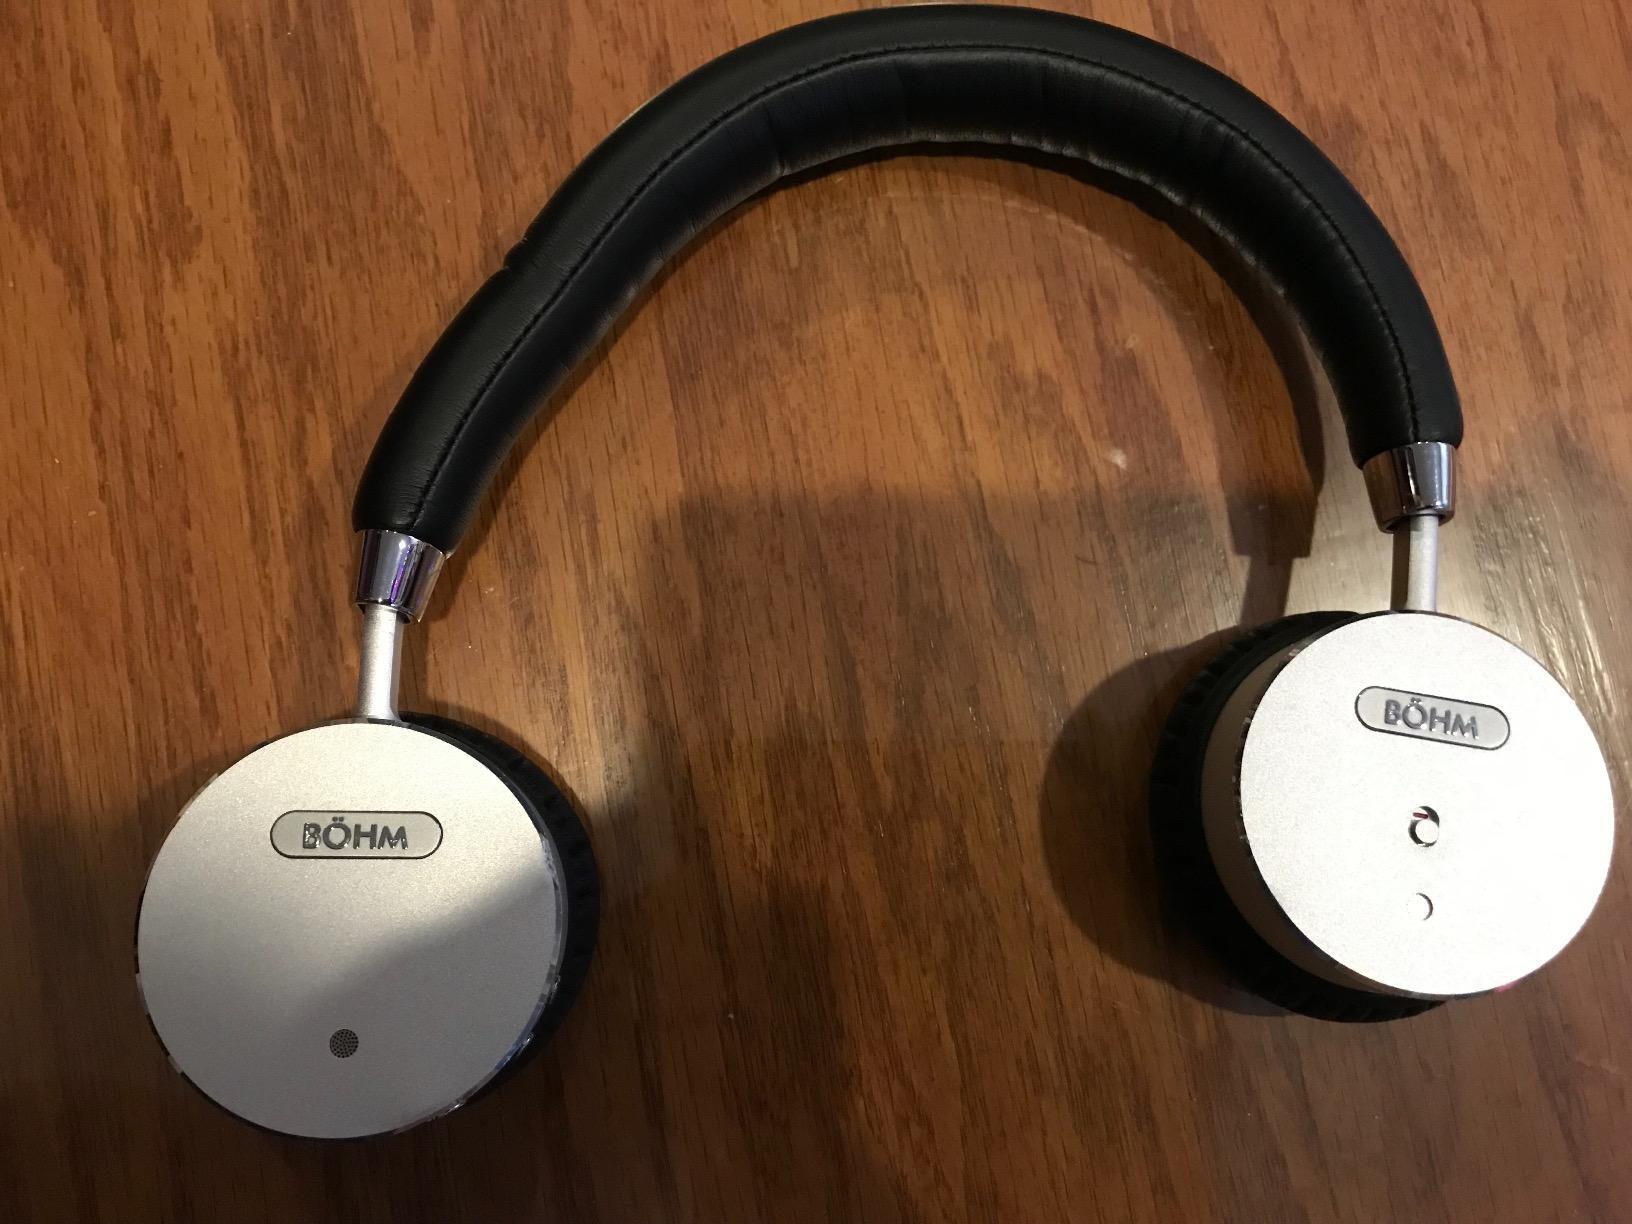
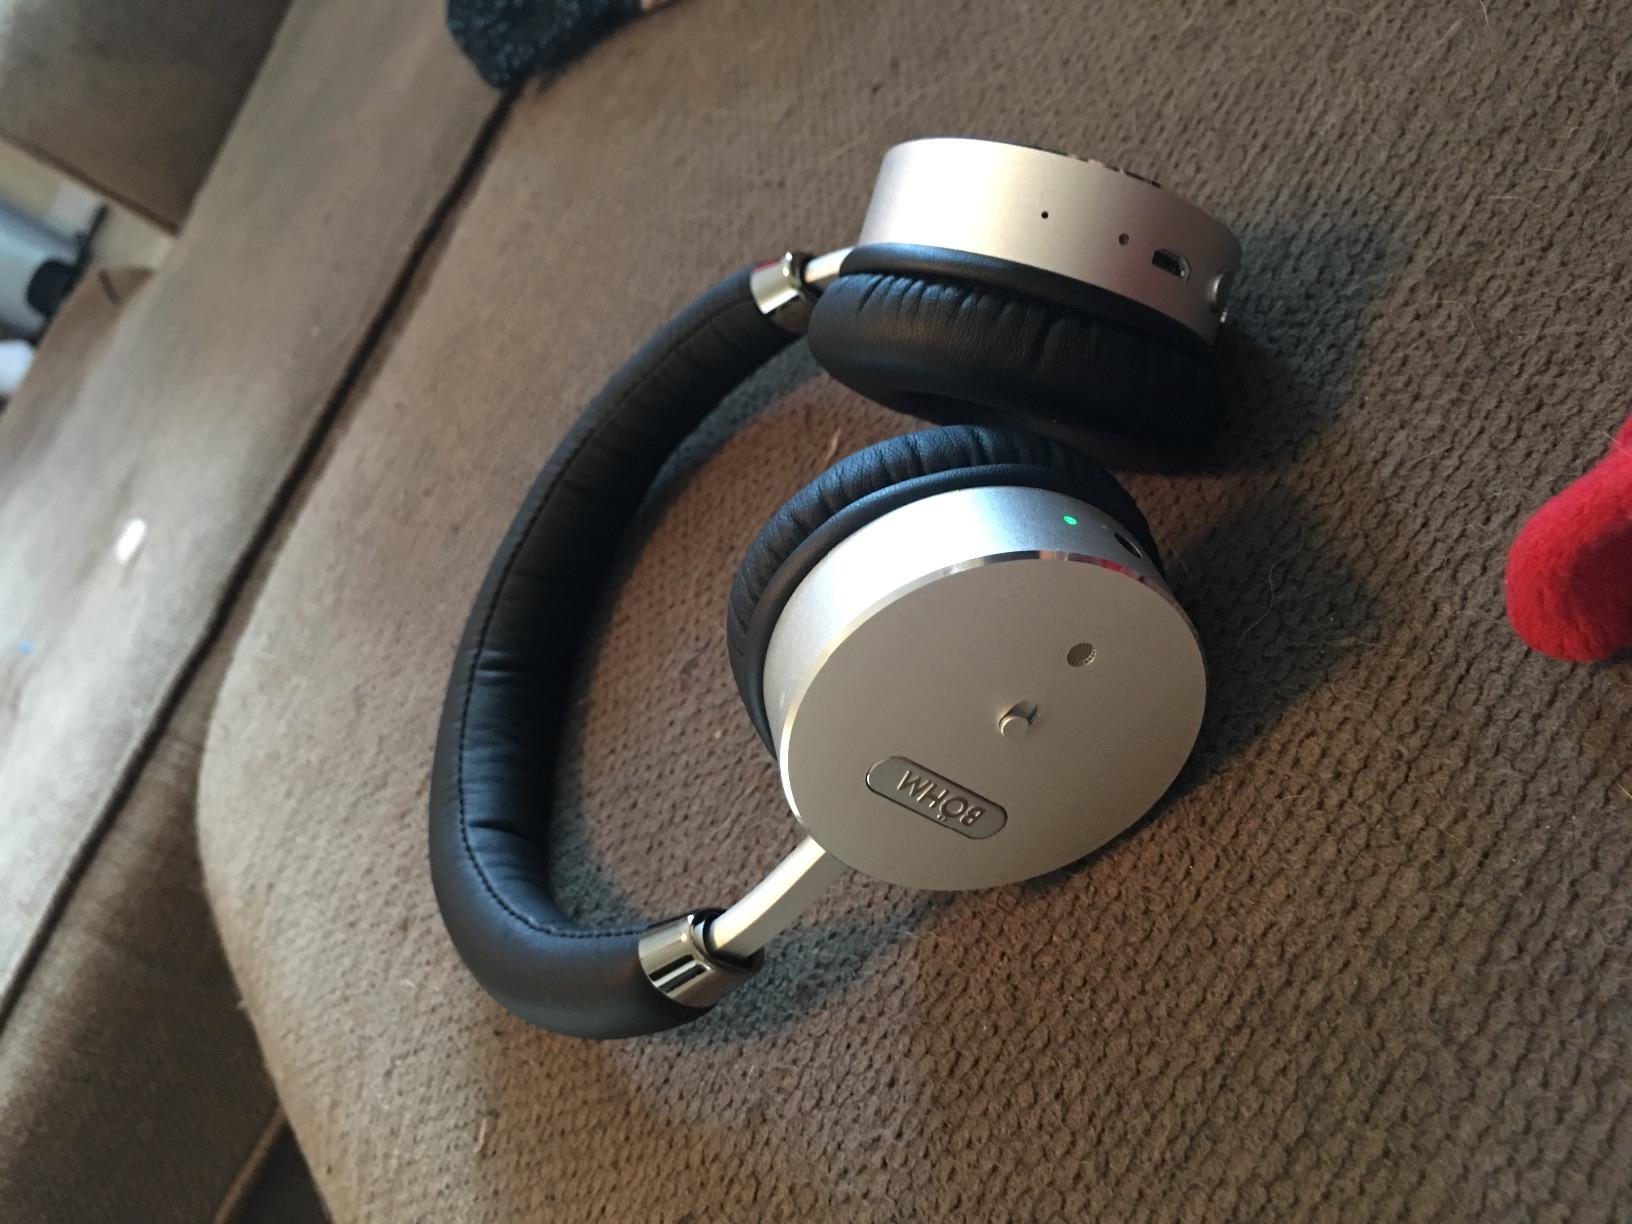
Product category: headphones
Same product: yes